Clifton Hill, Niagara Falls

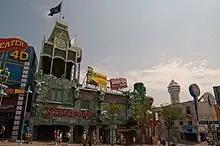
The House of Frankenstein

The 1920s saw considerable growth in the area as a tourist destination. In 1925 Howard Fox opened the Foxhead Inn on Clifton Hill at Falls Avenue. On the north side of the hill the Niagara Falls Tourist Camp was opened by Charles Burland. Earl McIntosh opened two campgrounds, the Clifton Touring Camp on the south side of the street and Clifton Camp to the north. Reinhart's Riverhurst Inn was built between the Niagara Falls Tourist Camp and the Foxhead Inn.